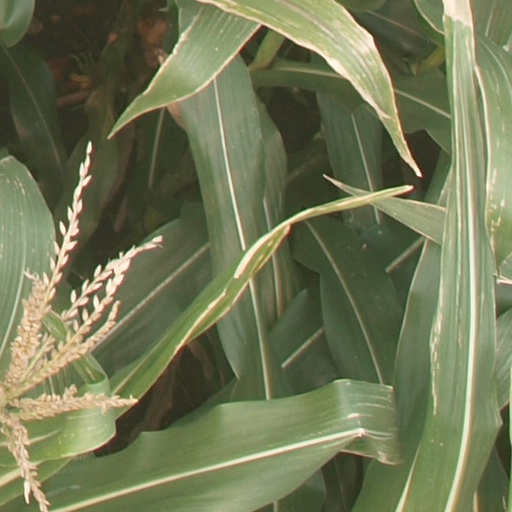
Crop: maize; corn